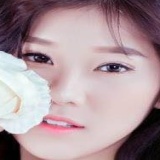
ca sĩ Hoàng Yến Chibi